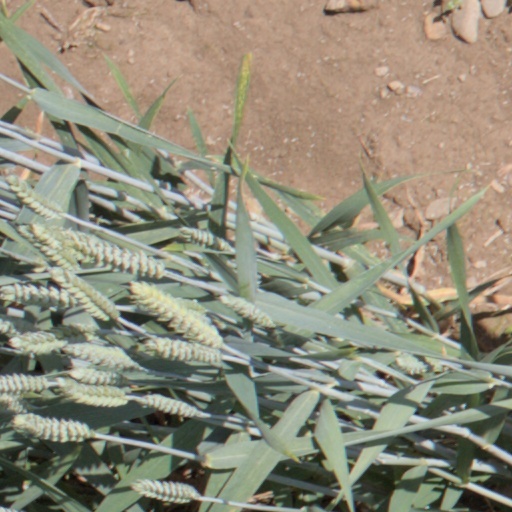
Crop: wheat